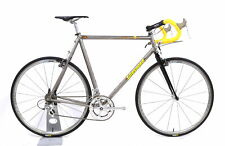
Vehicle type: Bikes